Frankenstein (Pfalz) station

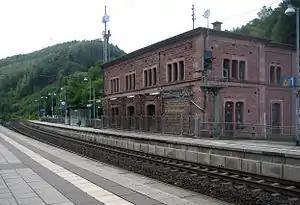
Frankenstein station with the former station building in the background

Frankenstein (Pfalz) station is the station of the town of Frankenstein in the German state of Rhineland-Palatinate. Deutsche Bahn classifies it as a category 6 station and it has two platforms.